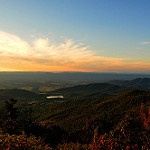
Label: mountain